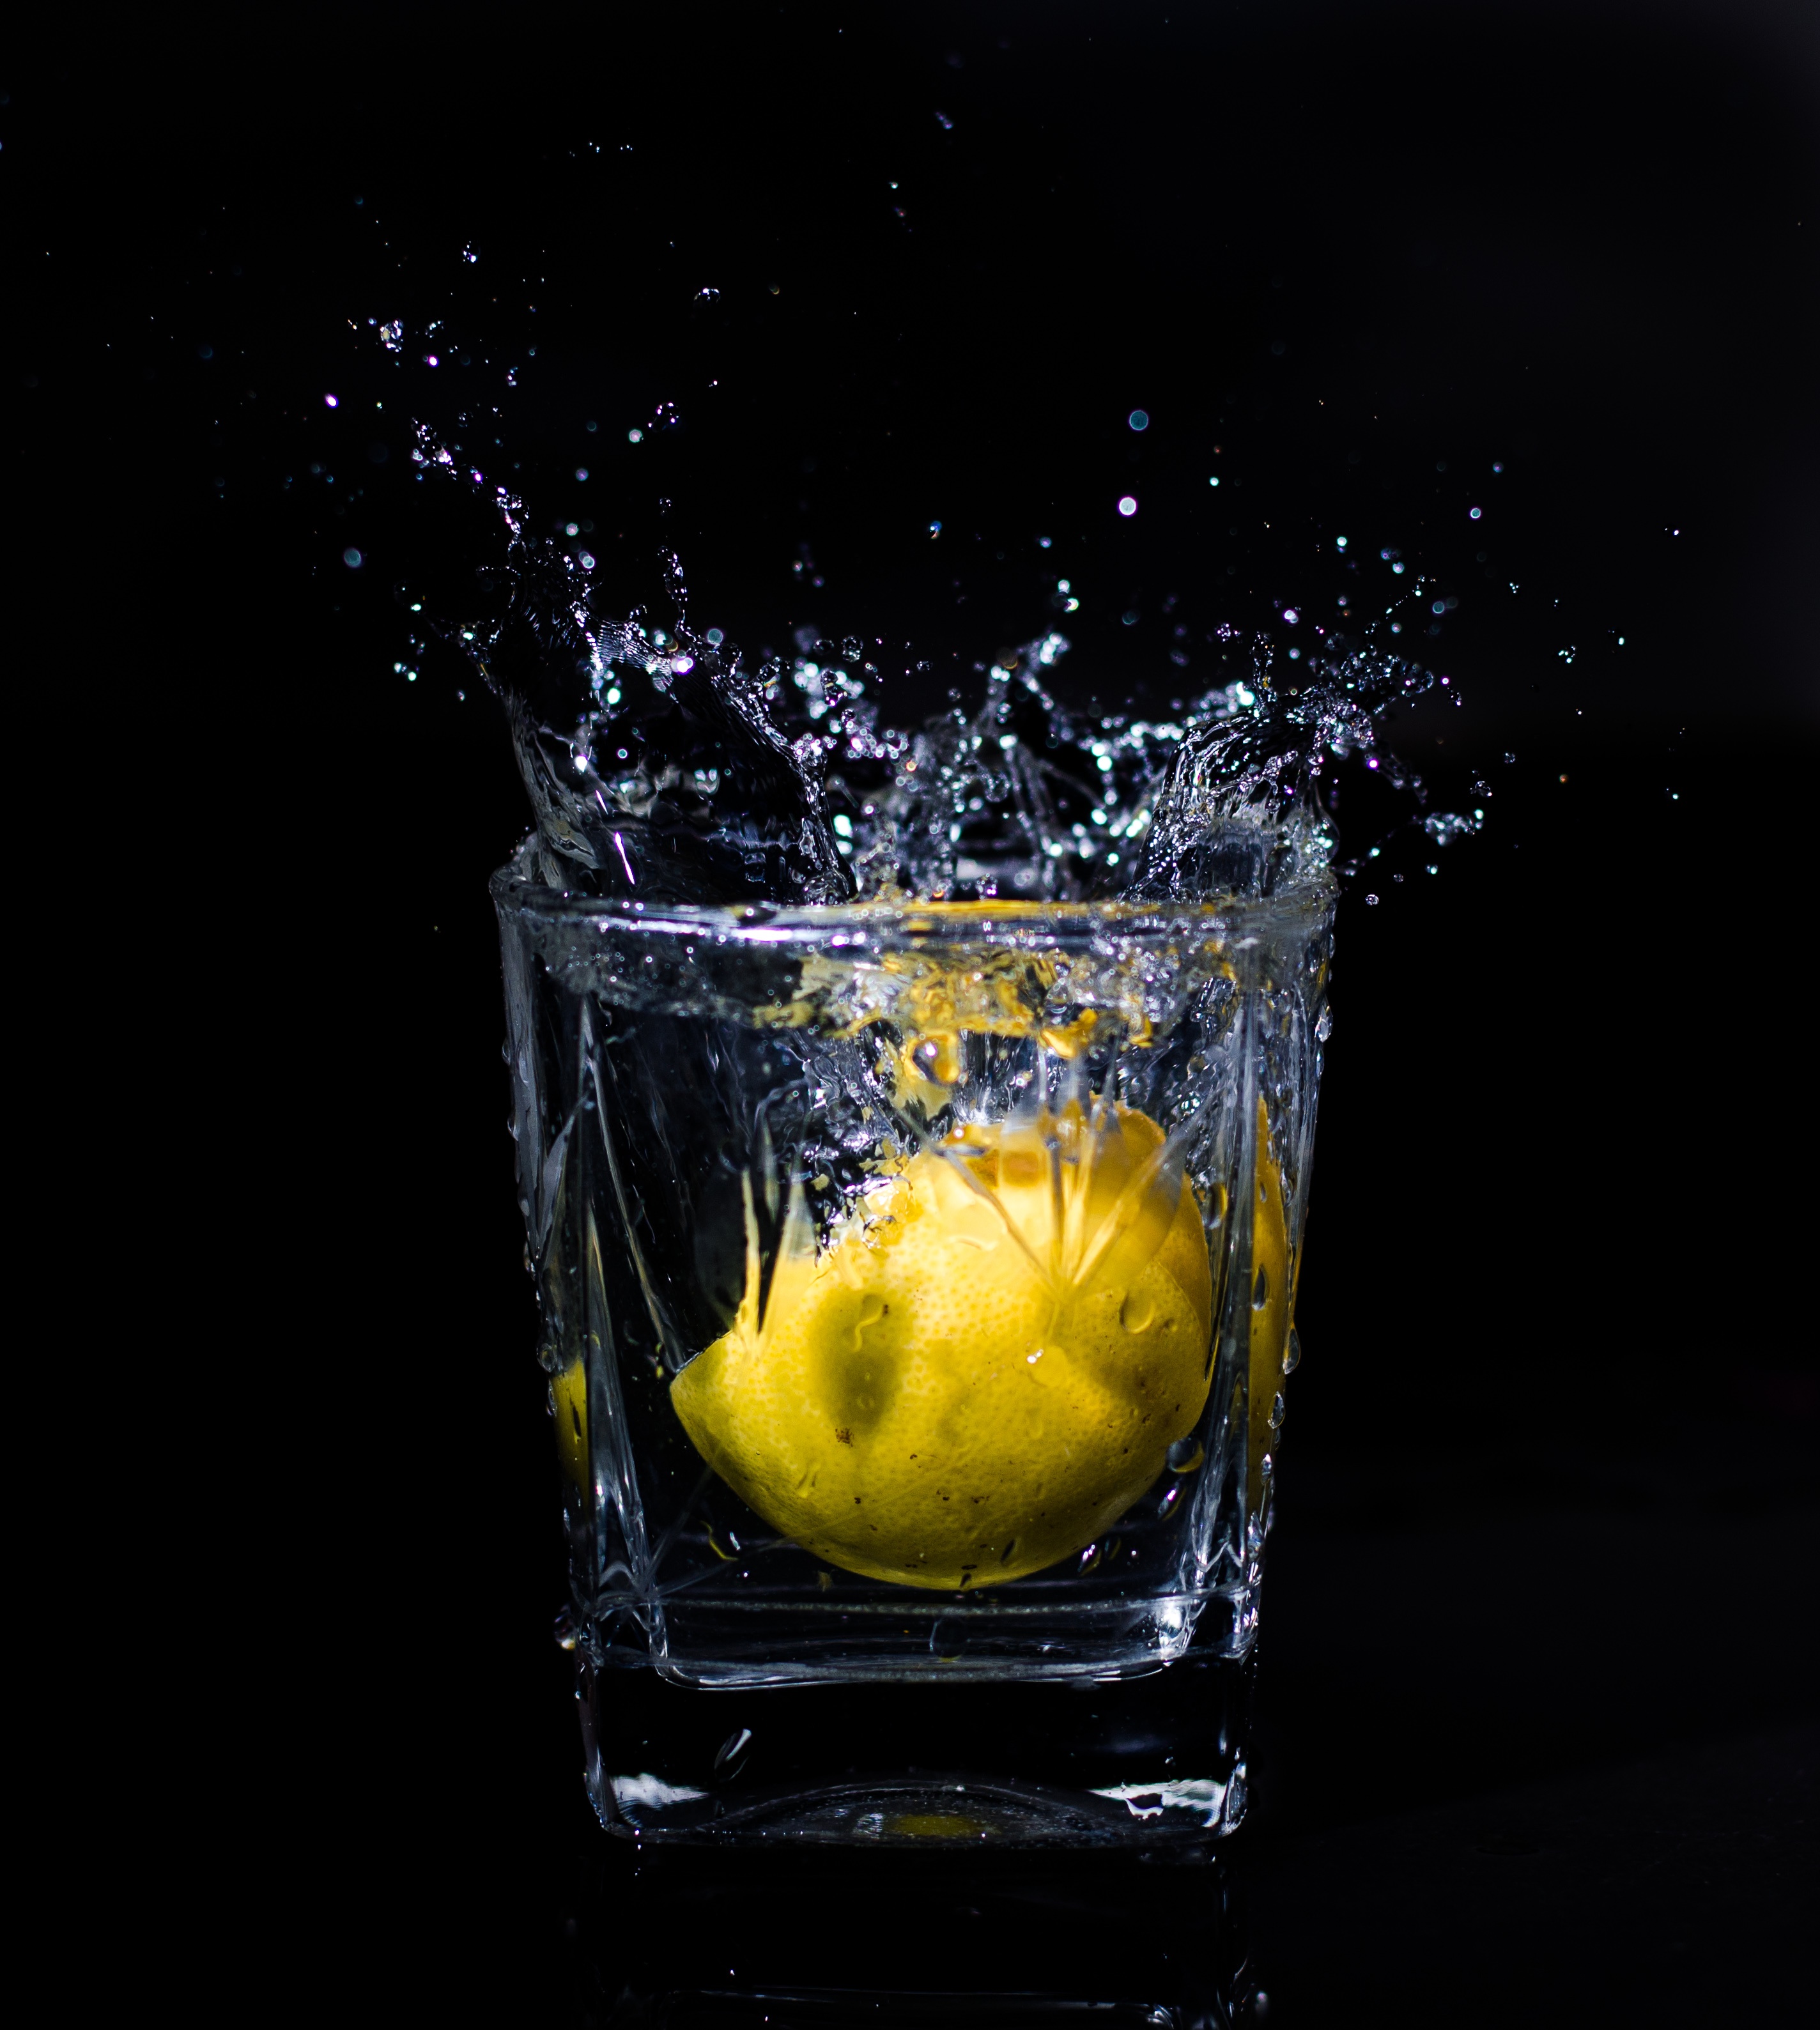
glass, food, produce, drink, yellow, still life, cocktail, liqueur, citrus, macro photography, alcoholic beverage, still life photography, distilled beverage